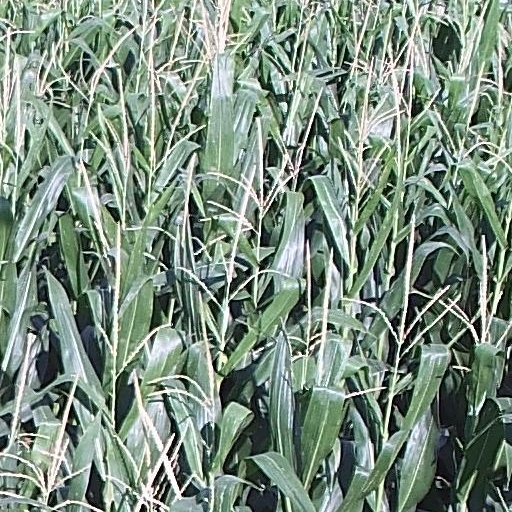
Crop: maize; corn